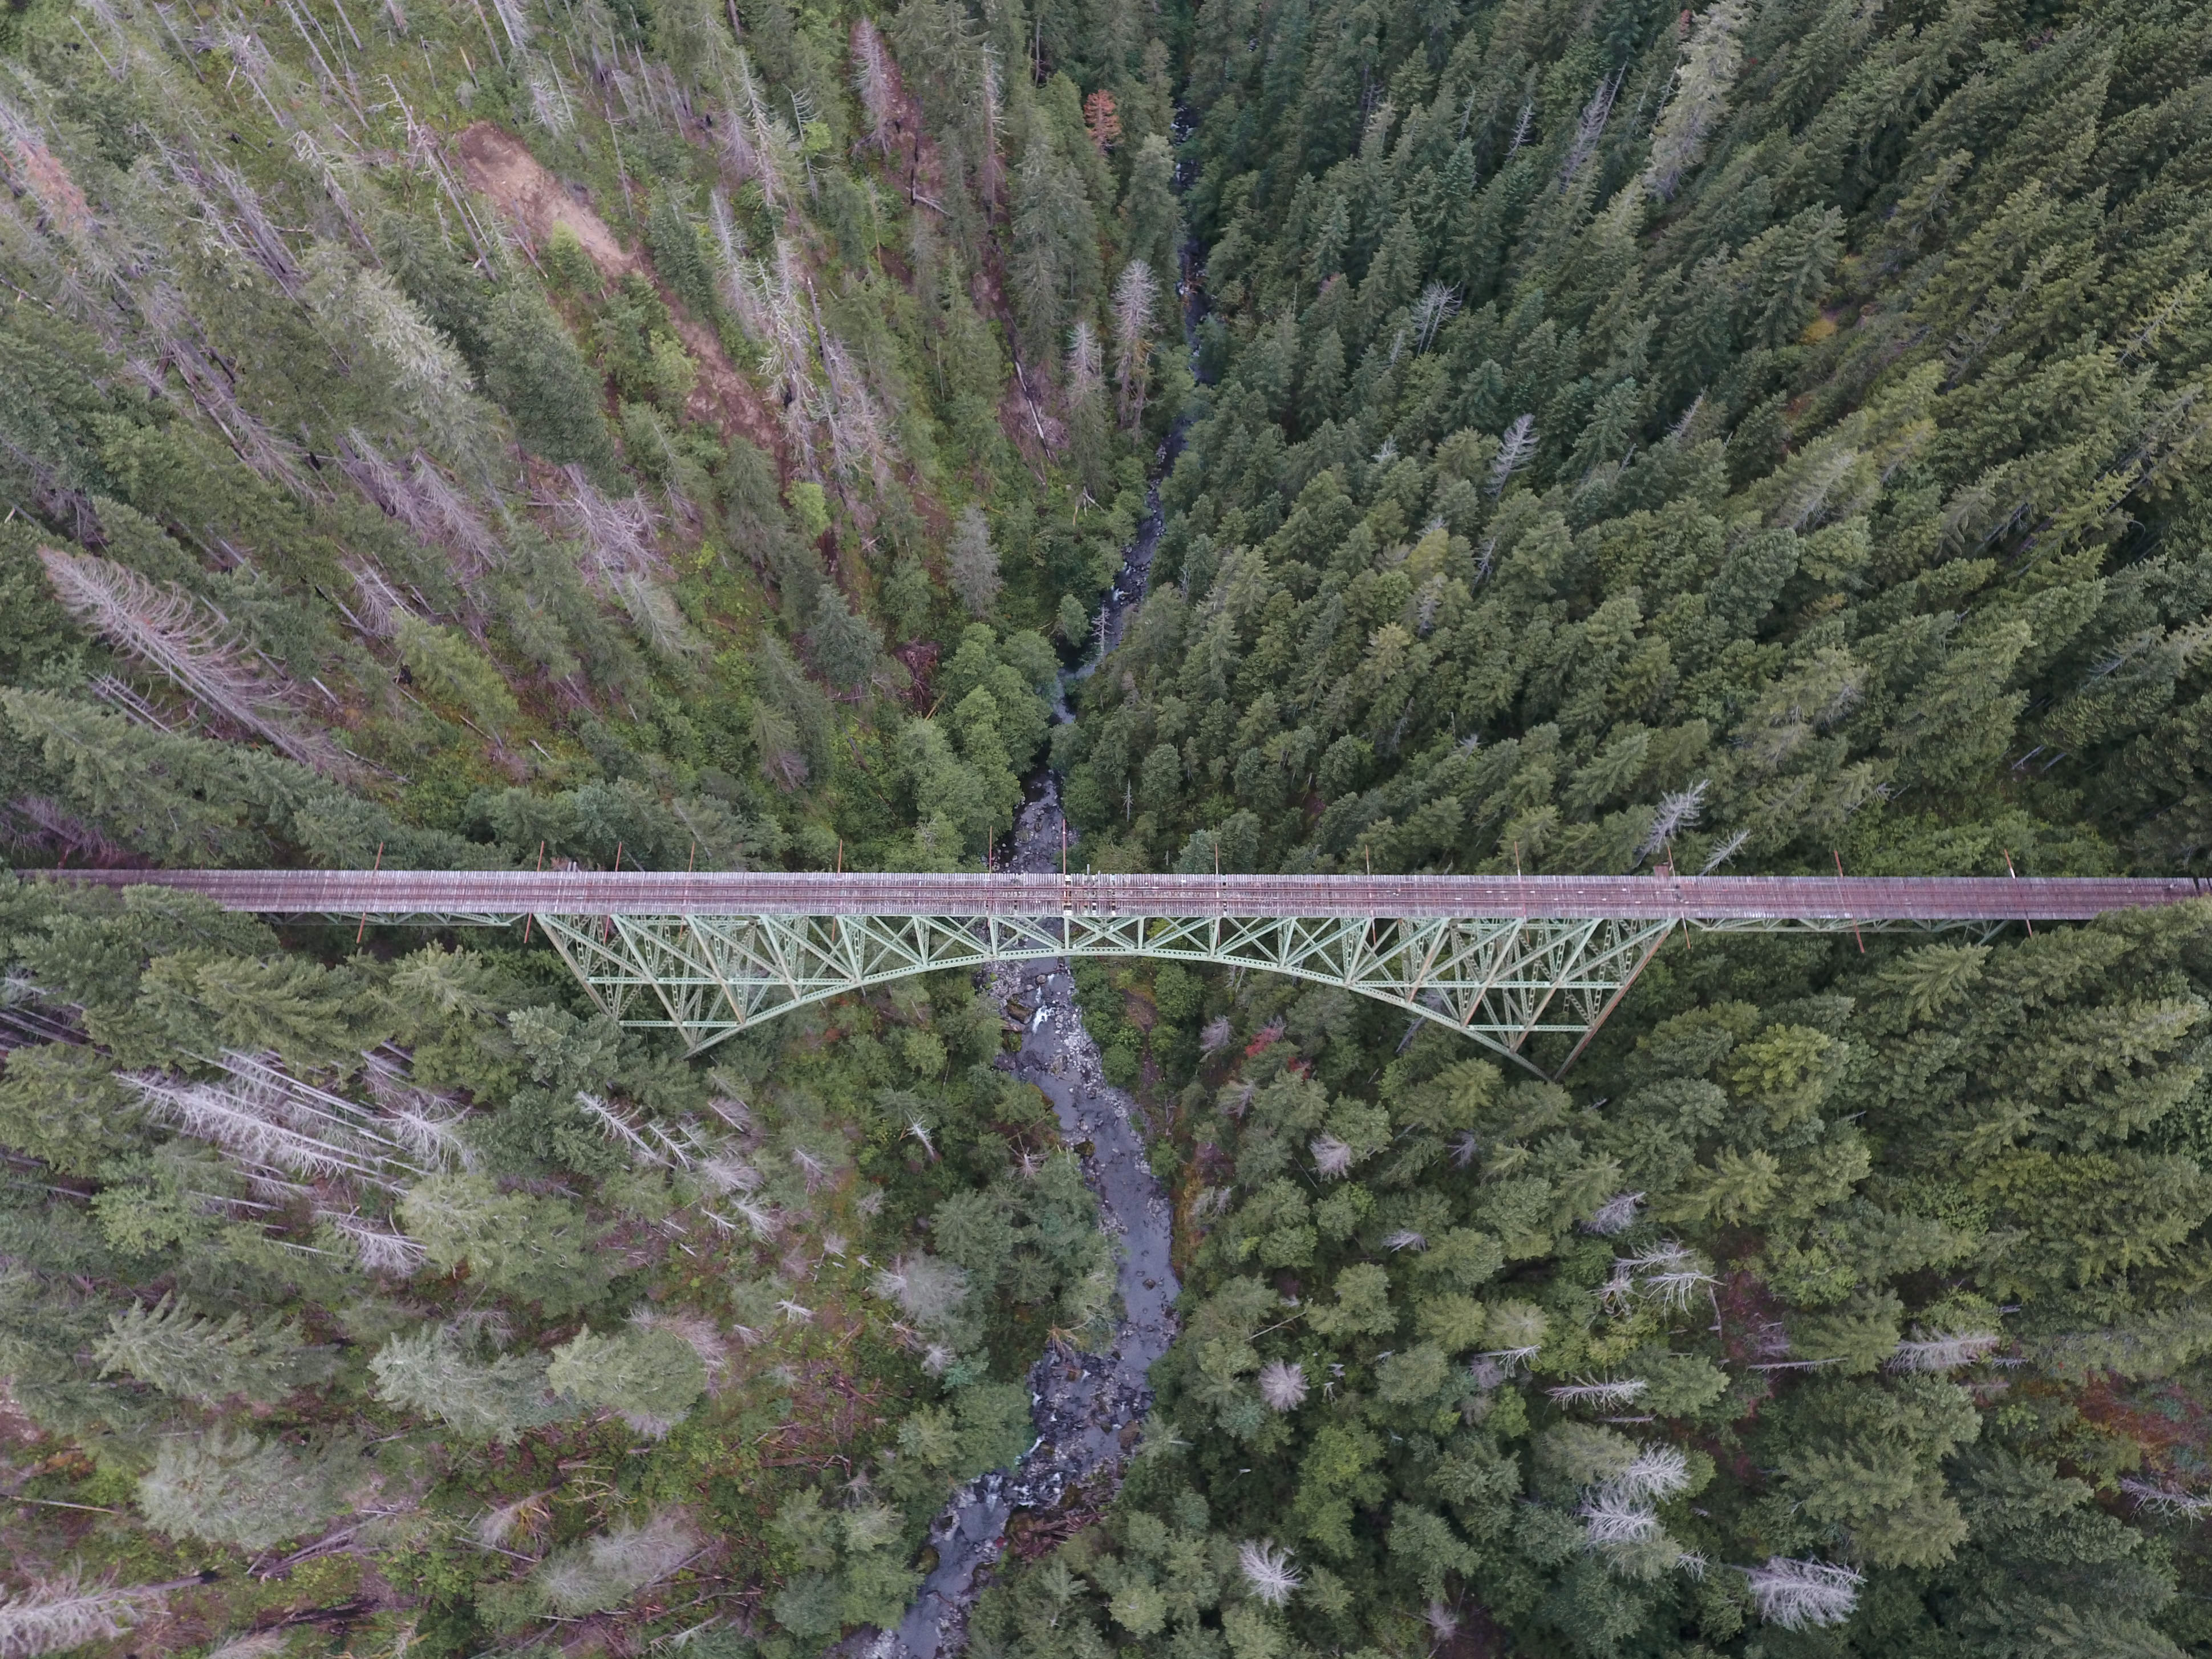
tree, water, nature, plant, bridge, flower, river, environment, terrain, trees, outdoors, woods, geology, daylight, beautiful, ecosystem, tundra, bird's eye view, aerial photography, biome, fir trees